Catholic Church in Switzerland

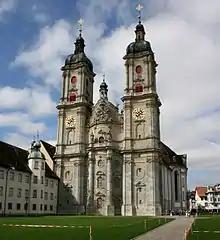
Stiftskirche St. Gallus und Otmar (St. Gallen)

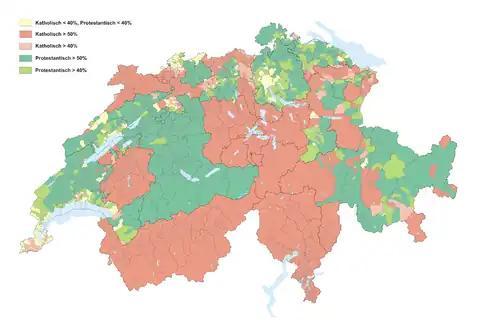
The traditionally Catholic regions of Switzerland are shown in red .

The Catholic Church in Switzerland is organised into six dioceses and two territorial abbeys, comprising approximately 2.7 million Catholics, about 30.7% of the Swiss population in 2023.